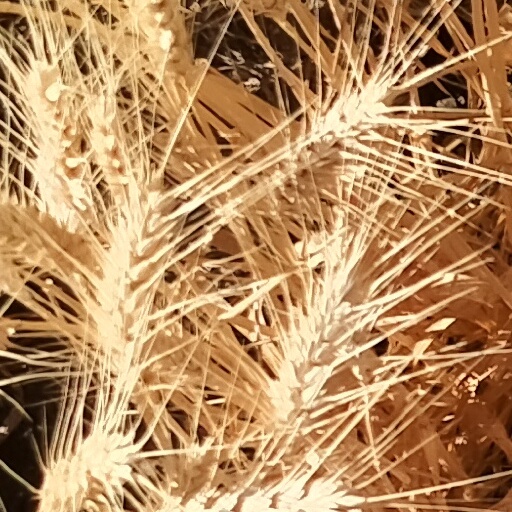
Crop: wheat